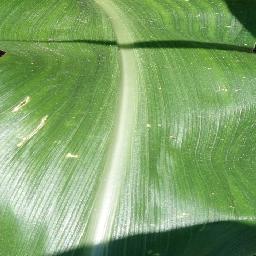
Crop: corn
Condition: (maize)_healthy